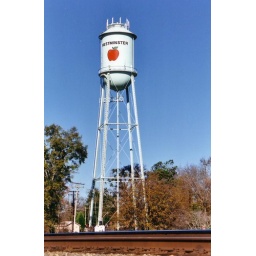
&amp;quot;The Apple&amp;quot; water tower in downtown Westminster, South Carolina